Kata

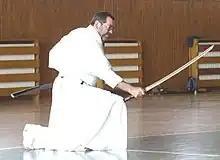
Solo training of kata is the primary form of practice in some martial arts, such as "iaido".

In Japanese martial arts practice, kata is often seen as an essential partner to "randori" training with one complementing the other. However, the actual type and frequency of kata versus "randori" training varies from art to art. In iaido, solo kata using the Japanese sword (katana) comprises almost all of the training. Whereas in judo, kata training is de-emphasized and usually only prepared for dan grading.